Elk Grove Free Library

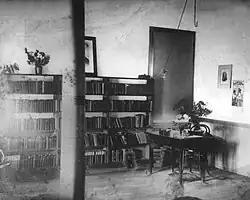
Elk Grove Library in 1909

Site of First County Free Library Branch in California, is a historical site in Elk Grove, California in Sacramento County. The Free Library Branch opened in 1908 though the work of the principal of Elk Grove Union High School, Miss Harriet G. Eddy. The site of the County Free Library is at 9125 Elk Grove Boulevard, Elk Grove. With the success of the Elk Grove County Free Library other County Free Libraries started.